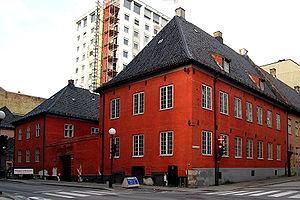
L'association des écrivains de Norvège est une association littéraire norvégienne. Elle fut créée en 1893 pour promouvoir la littérature norvégienne et protéger les intérêts professionnels et économiques des auteurs. La DnF agit également sur le plan international pour la protection des auteurs victimes de répression.